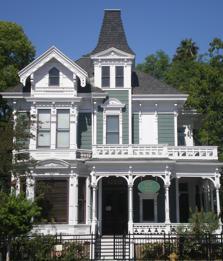
Building: Forthmann House
Country: United States of America
Year built: 1887
Historic site in Los Angeles, California Forthmann House Forthmann House Location 2801 S. Hoover Street, West Adams, Los Angeles , California Built 1887 Governing body University of Southern California Los Angeles Historic-Cultural Monument Designated October 4, 1972 Reference no. 103 Location of Forthmann House in the Los Angeles metropolitan area Forthmann House , now known as USC Community House , is a Los Angeles Historic-Cultural Monument (No. 103) located in the North University Park Historic District of West Adams, Los Angeles , California . It is a 4,200-square-foot (390 m 2 ) Victorian house built c. 1887, designed by Burgess J. Reeve . It was relocated in 1989 from its original location.  A secondary structure known as the Forthmann Carriage House was moved from its original location to its new home in Angelino Heights at 812 E Edgeware Rd. See also List of Los Angeles Historic-Cultural Monuments in South Los Angeles References